Elztal

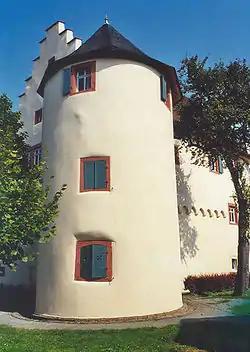
The water castle in Dallau

The water castle of Dallau was bought up by the municipality Elztal in 1974 AD. It is the only remnant of a former and much larger water castle. The water castle was built in the earlier 12th century AD from knights of the Teutonic Order. Particularly striking are the circular tower and the palace room with a medieval staircase gable. The both fountains near the water castle were built in the 16th century by farmers.